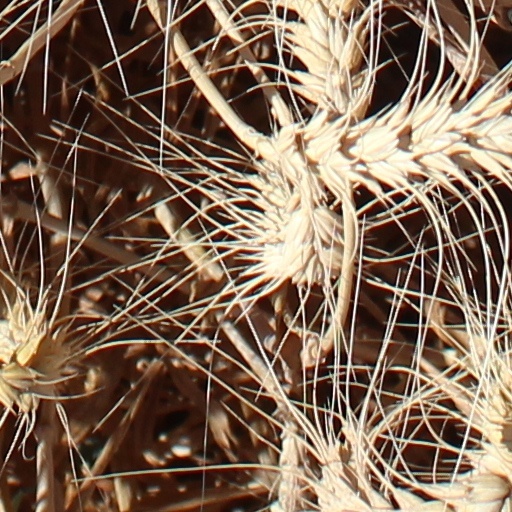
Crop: wheat